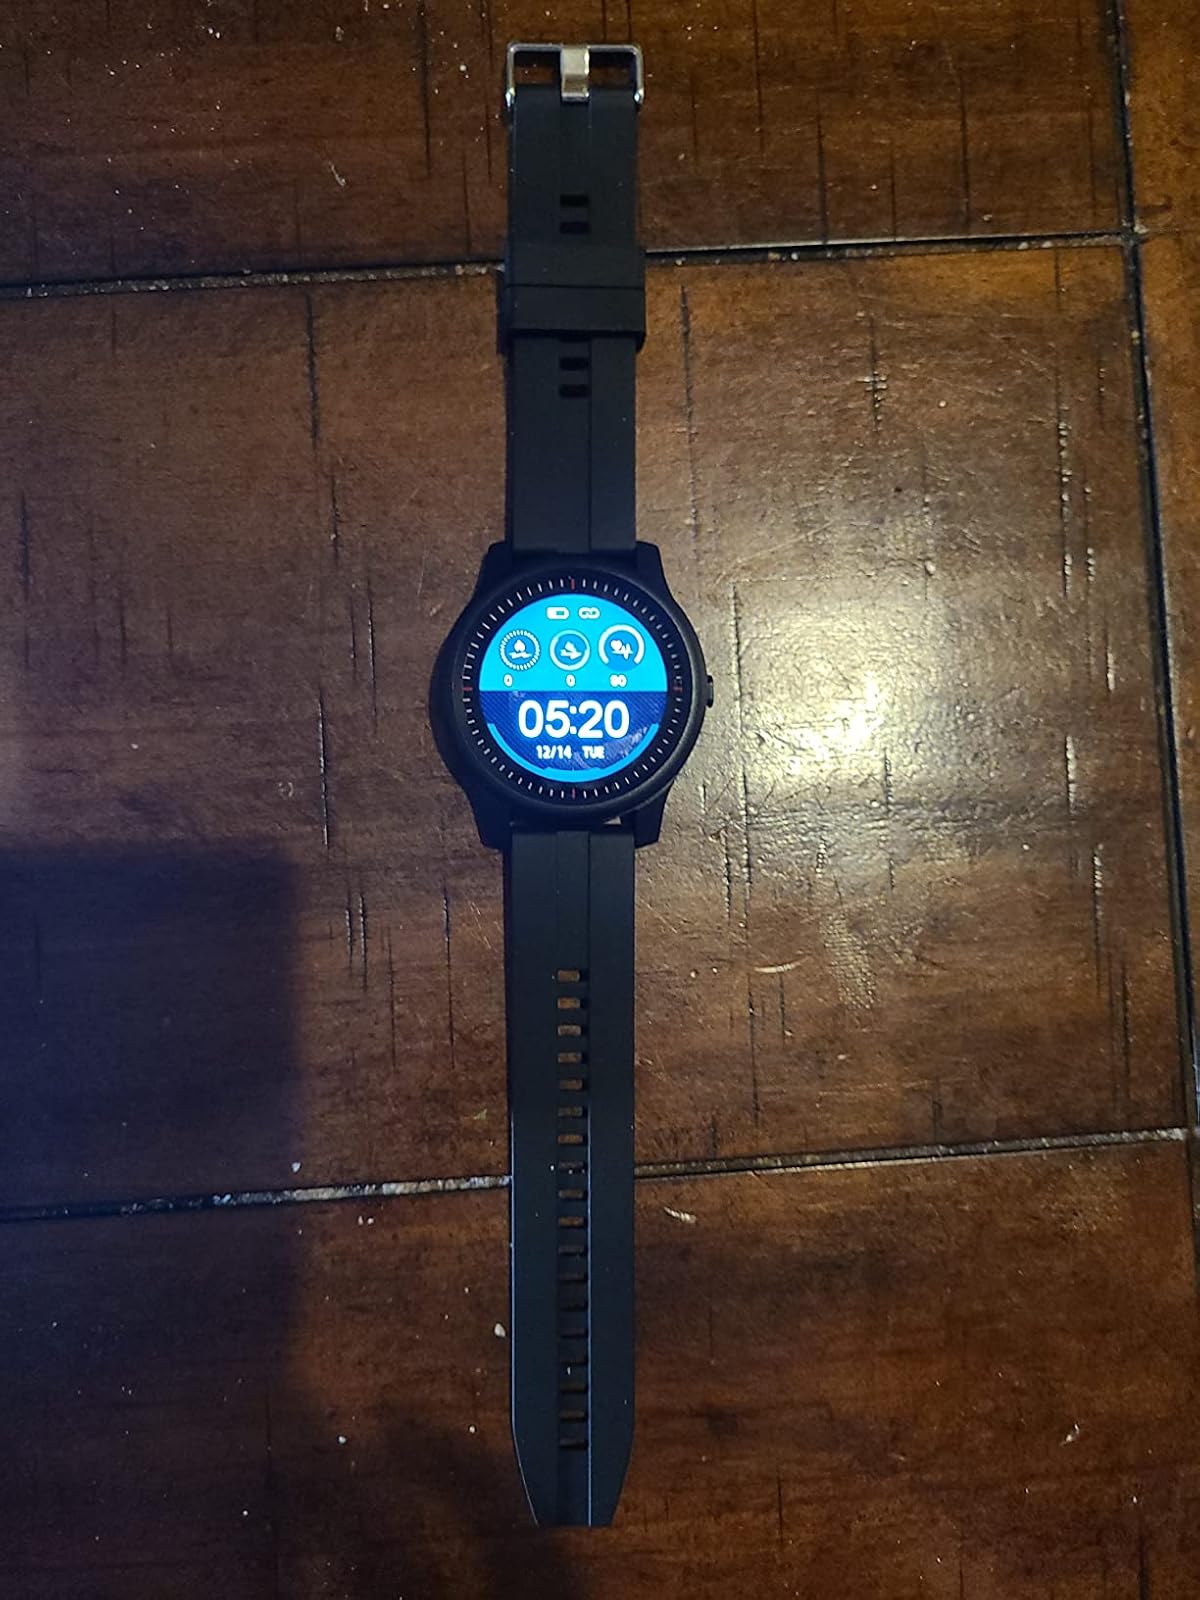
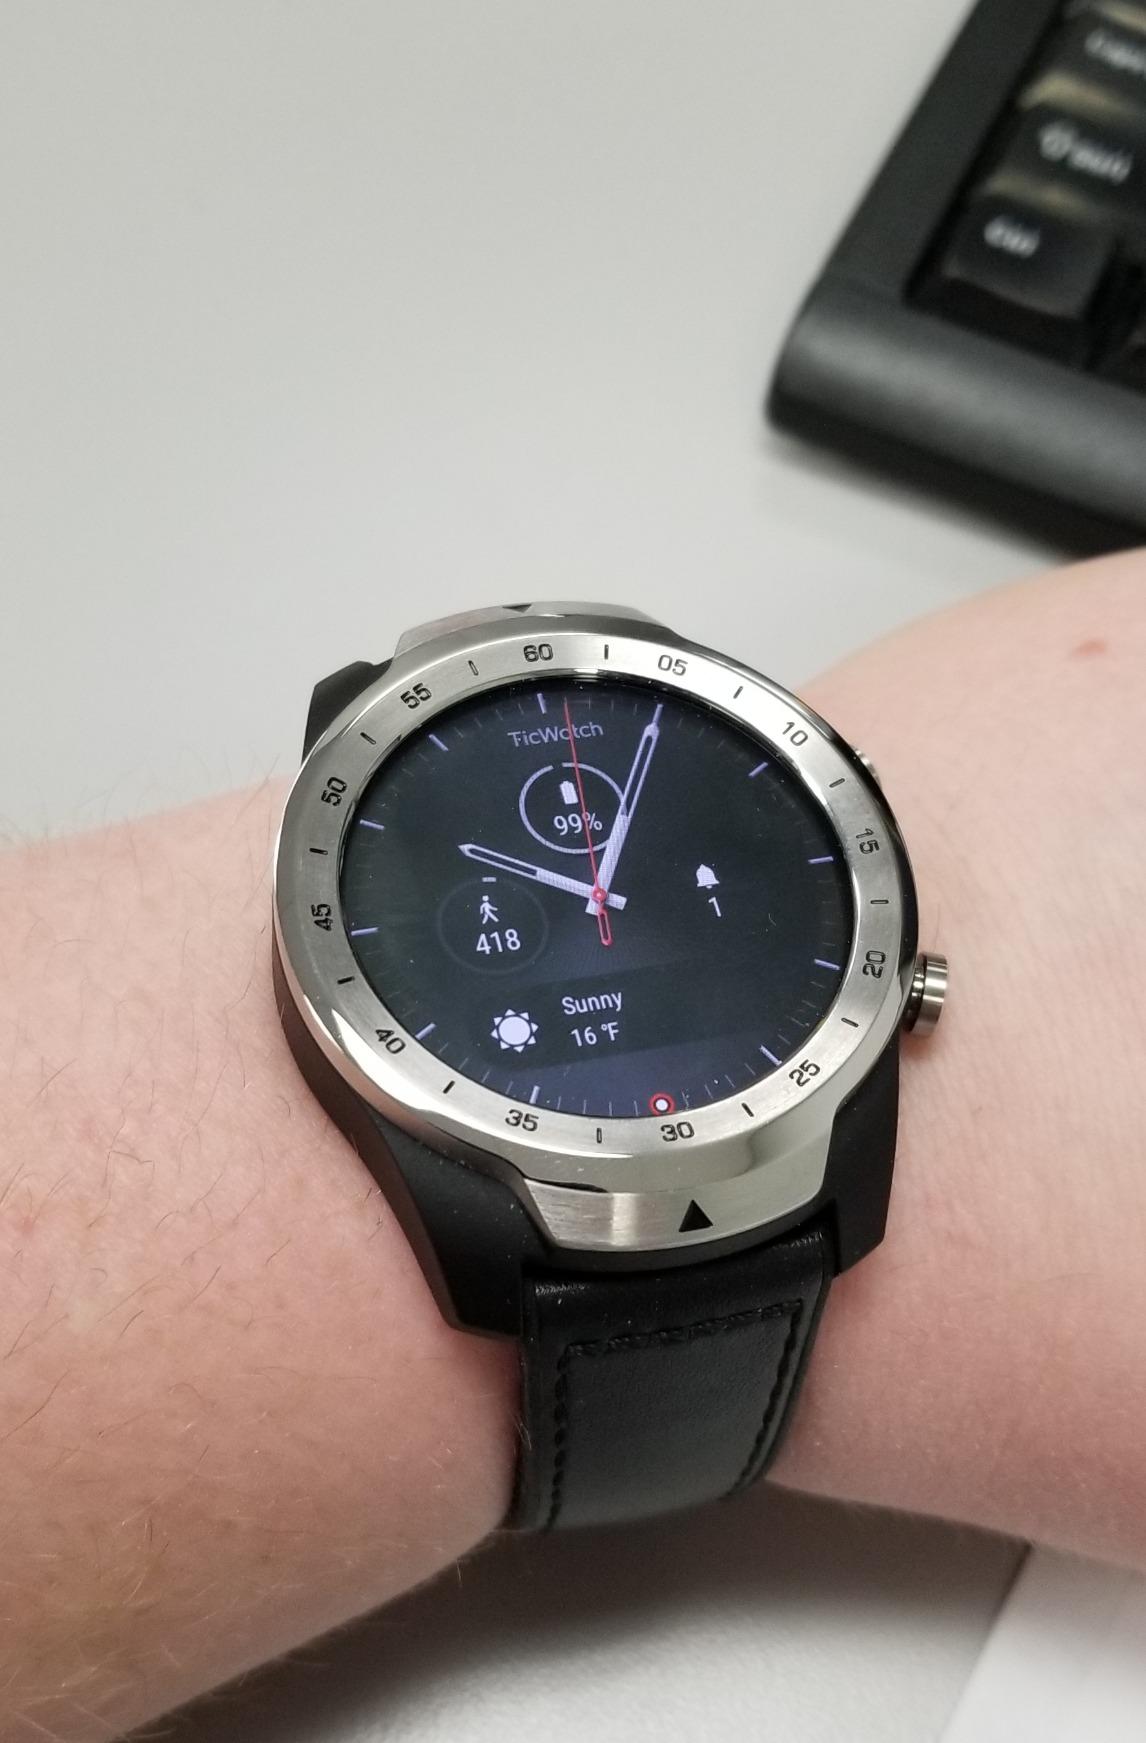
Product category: smartwatch
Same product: no